Ramle Subdistrict, Mandatory Palestine

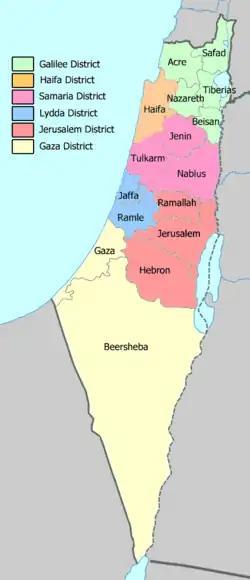
Subdistricts grouped by districts in 1945. Ramle Subdistrict as part of Lydda District in blue.

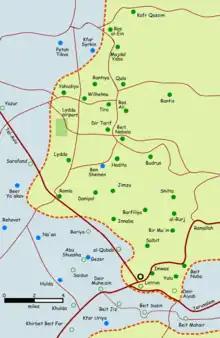
Depopulated villages in the subdistrict.

The Ramle Subdistrict was one of the subdistricts of Mandatory Palestine. It was part of Lydda District of the British Mandate of Palestine. The sub-district's main city was Ramle. Its total population in 1944 was estimated at 123,490, of which 88,560 were Muslims; 29,420 were Jews; and 5,500 were Christians. A number of Palestinian Arab villages in the subdistrict were ethnically cleansed during the Nakba, both by Zionist forces prior to the Israeli declaration of independence and after by Israeli forces. Following the war the area that had made up Ramla Subdistrict became a part of Israel's Central District, being mostly subdivided between a newly created Ramla Subdistrict and Rehovot Subdistrict.